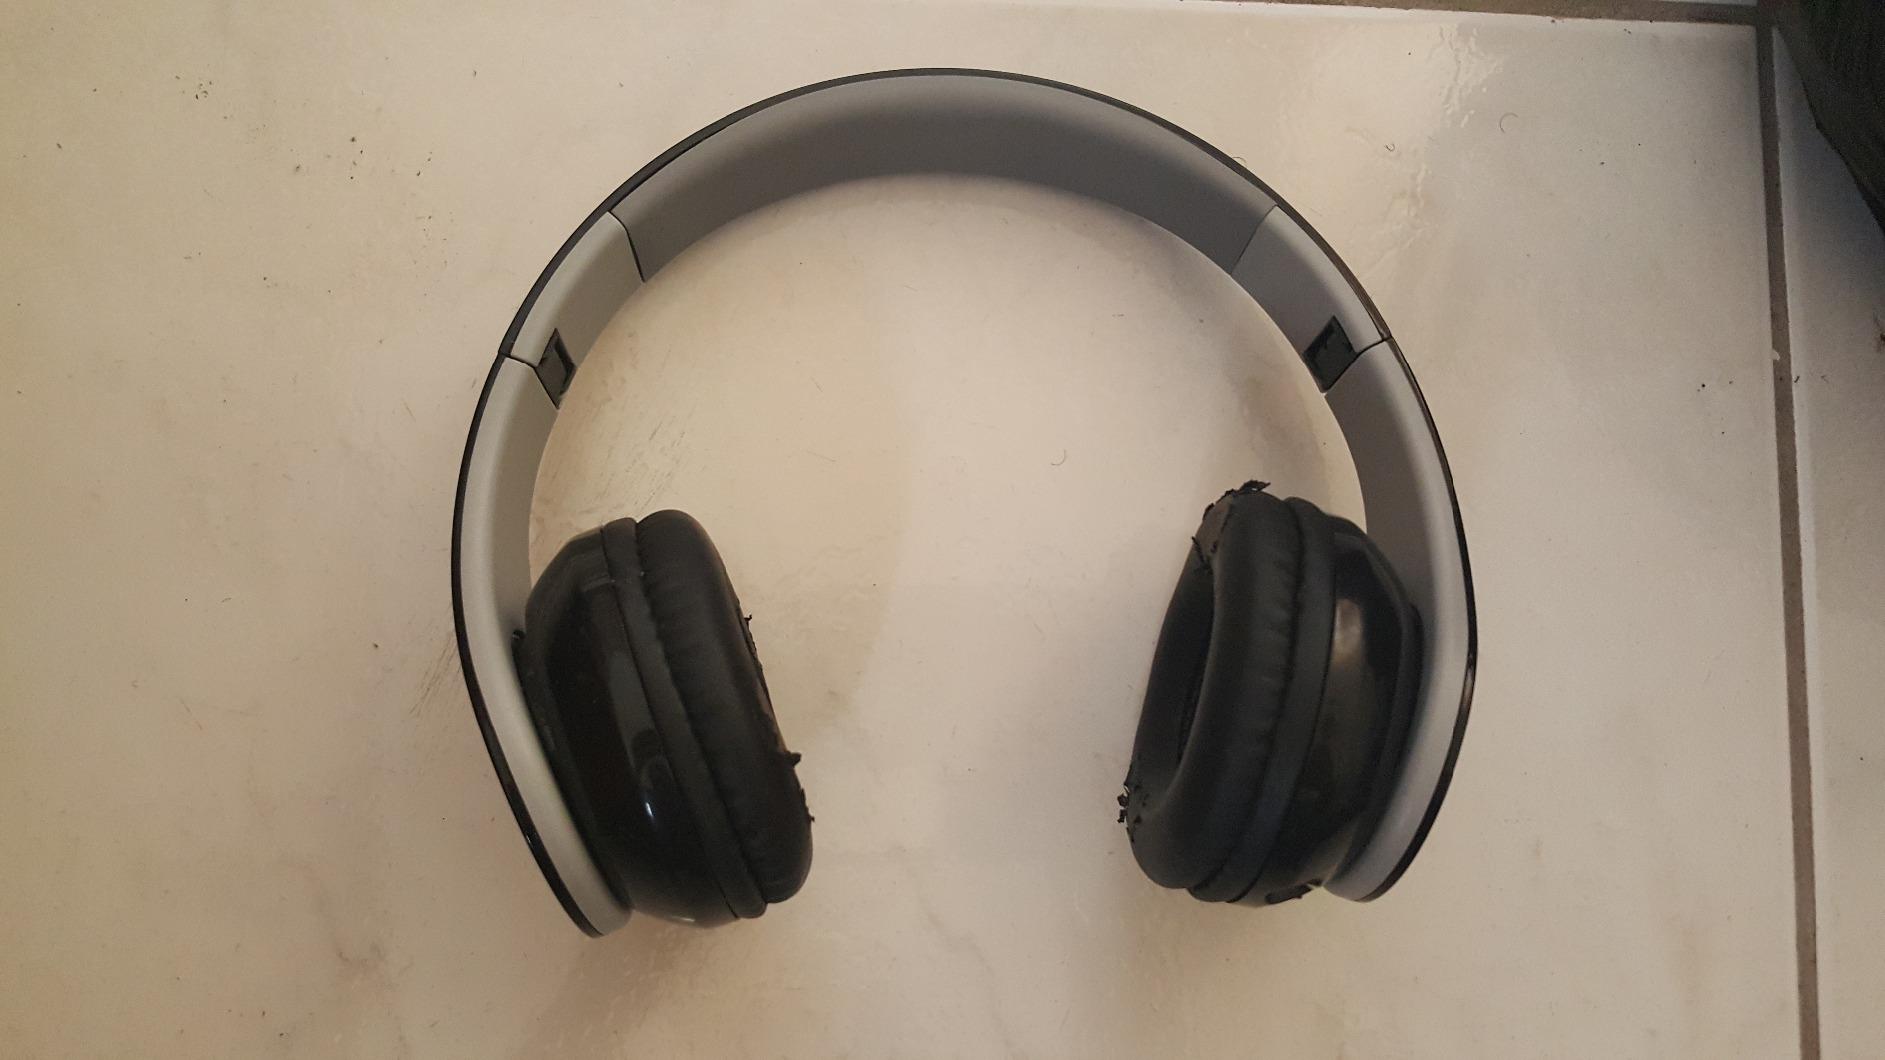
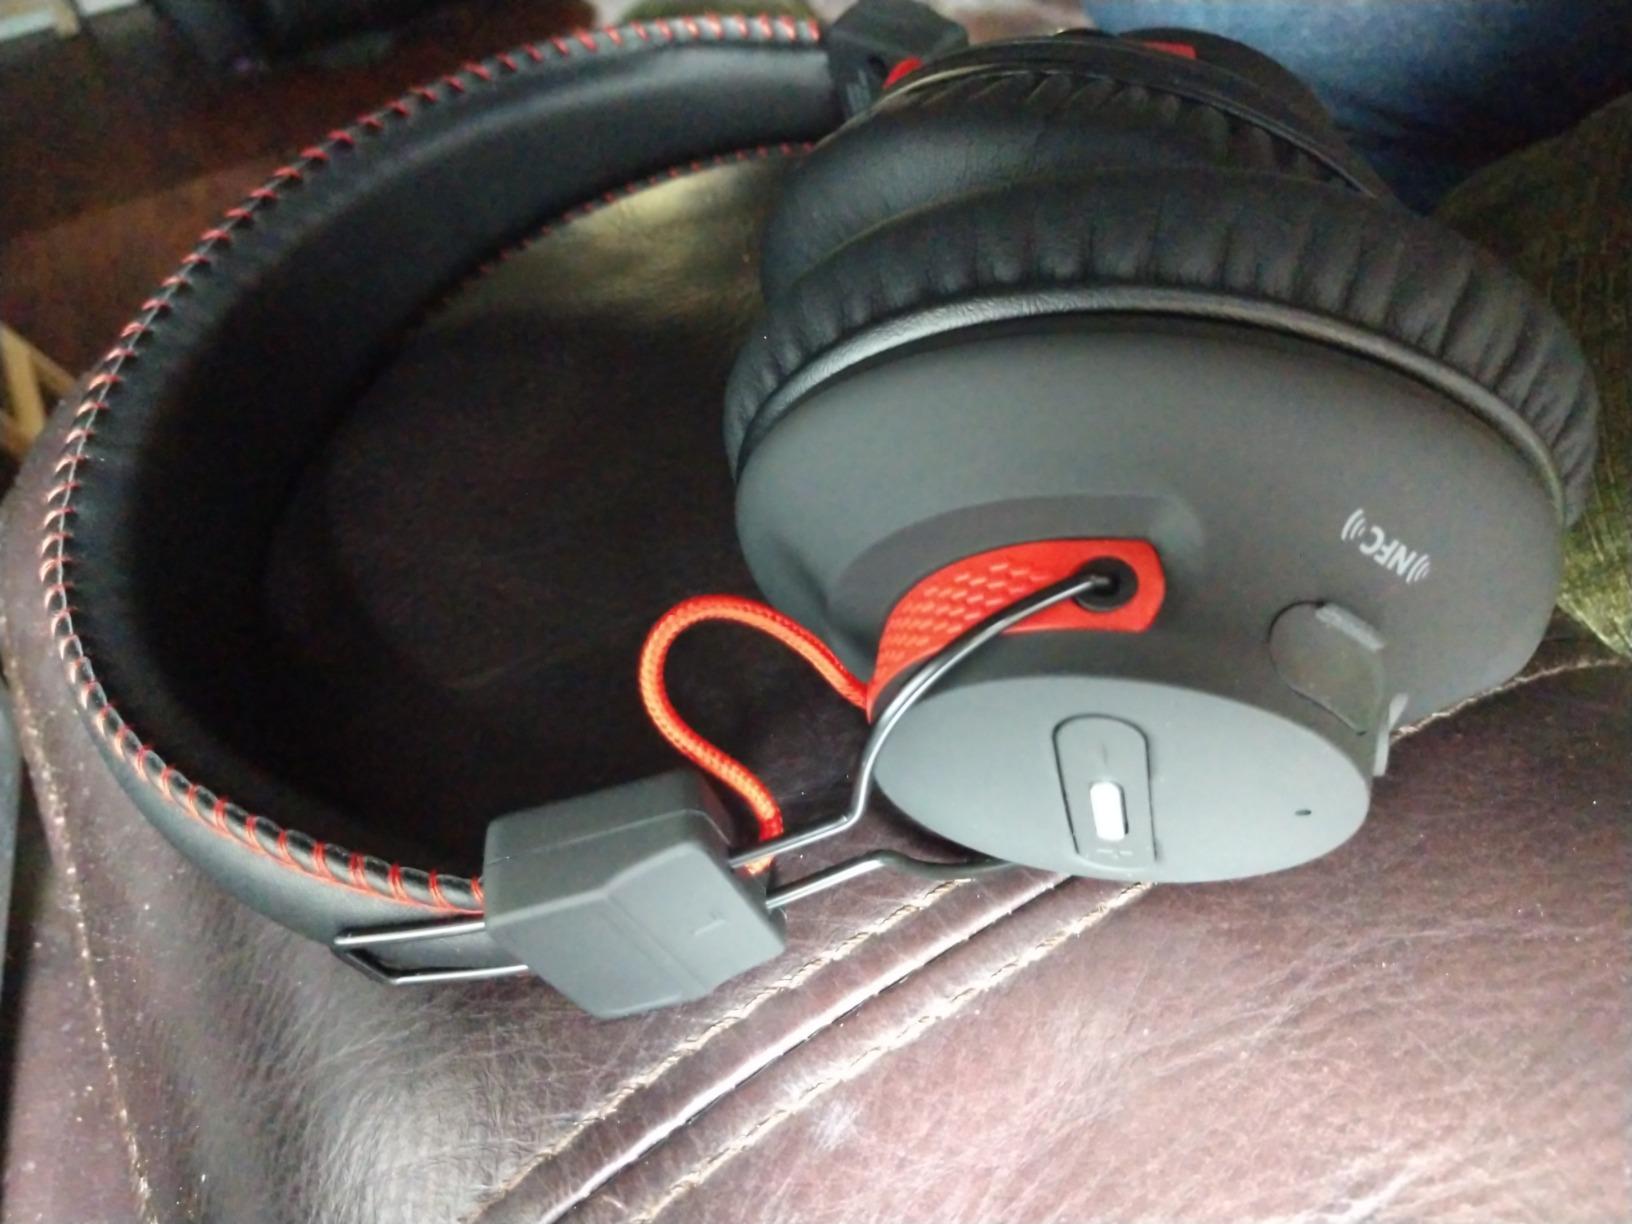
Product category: headphones
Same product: no